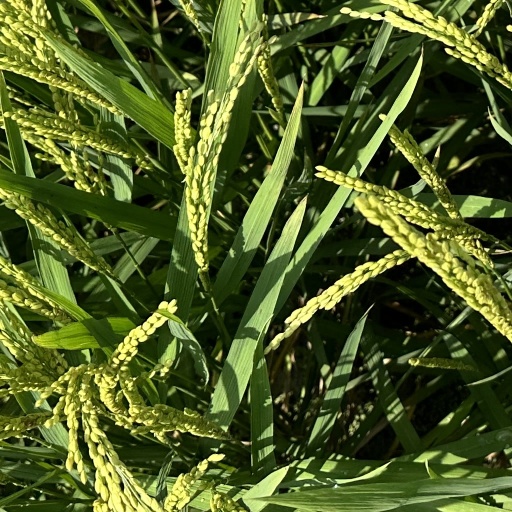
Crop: rice